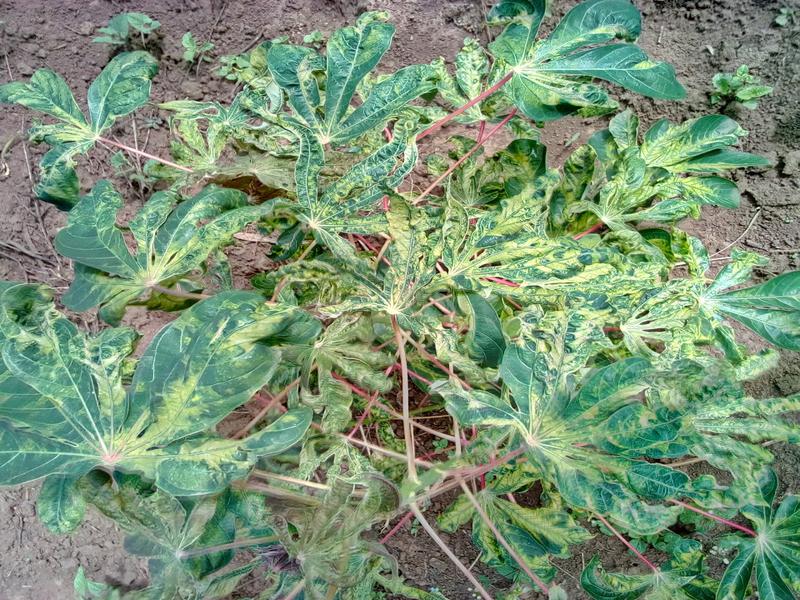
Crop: cassava
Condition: mosaic_disease